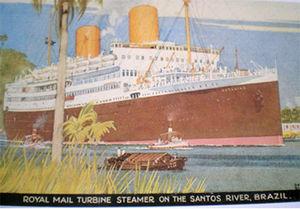
L'Asturias à Santos au Brésil, peint par Kenneth Shoesmith
La Royal Mail Steam Packet Company était une compagnie maritime britannique, fondée en 1839 par l'Écossais James Macqueen dans le but de distribuer le courrier de la Royal Mail, la poste royale britannique, grâce aux contrats décrochés avec l'Amirauté britannique, dans les Caraïbes. Basée à Southampton, elle dessert essentiellement les Caraïbes et l'Amérique du Sud depuis l'Angleterre et devient la plus grosse compagnie maritime dans l'Océan Atlantique sud. Elle transporte également des passagers ainsi que de la nourriture et des produits tropicaux grâce à une flotte de paquebots et de cargos.
Le SS Asturias était un paquebot de la Royal Mail Lines, une compagnie britannique assurant la liaison maritime entre l'Angleterre et l'Amérique du Sud. Il assura entre 1926 et 1939 la liaison entre Southampton et la côte Est de l'Amérique du Sud ainsi que son jumeau le RMS Alcantara lancé un an plus tard.
La Royal Mail Steam Packet Company est une compagnie maritime britannique qui a existé de 1839 à 1972 et qui desservait essentiellement les liaisons transatlantiques pour le transport de courrier de la Royal Mail, la poste royale britannique, depuis l'Angleterre à destination des Caraïbes et de l'Amérique du Sud ainsi que des activités de croisière. Voici une liste des principaux naufrages répertoriés concernant les navires de la compagnie.
Un paquebot est un navire spécialisé dans le transport de passagers en haute mer, que son but soit d'assurer une liaison ou bien un voyage d'agrément. Le terme est issu de la francisation de l'anglais packet-boat qui désignait les navires transportant du courrier.